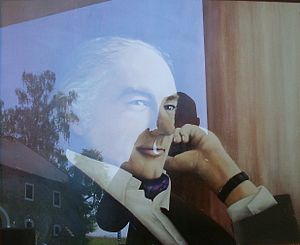
Thomas Bernhard
Thomas Bernhard var en østrigsk romanforfatter og dramatiker.